Hans Hollenstein

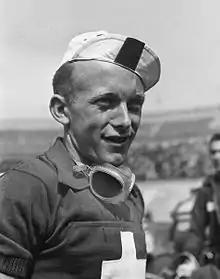

Hans Hollenstein (born 1 April 1929) is a Swiss former racing cyclist. He was the Swiss National Road Race champion in 1957.